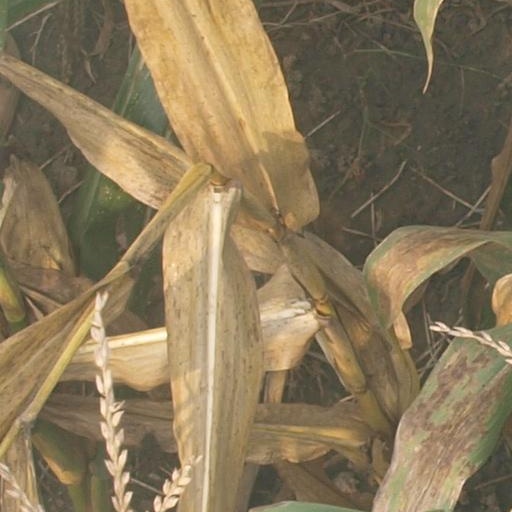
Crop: maize; corn